North Country Trail by state

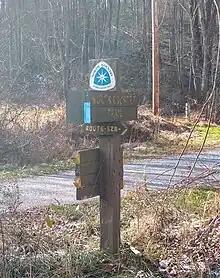
An NCT signpost in Moraine State Park, Pennsylvania

After entering Ohio from Michigan, the NCT continues south on rural roads, soon passing through the small village of Albion in Williams County, where it crosses US 20. The trail then passes over the Ohio Turnpike (I-80/I-90), walks through West Unity where crosses US 127 and Alternate US 20, and turns to the east. Here the NCT temporarily joins the Wabash Cannonball Trail (a rail trail). The NCT proceeds through Wauseon in Fulton County and continues on rural roads and then another segment of the Wabash Cannonball Trail. Just south of Swanton, the trail joins footpaths in Oak Openings Preserve Metropark and a small segment of Maumee State Forest, and then rejoins the Wabash Cannonball Trail again for a walk through Whitehouse. The trail then walks along State Route 64 (SR 64) for about two miles, over the US 24 expressway and into Waterville.